Vladimir Tatlin

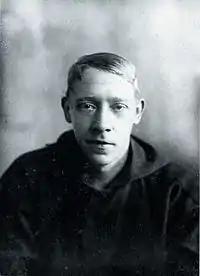
Vladimir Tatlin in a sailor's blouse (1914–1915)

Vladimir Yevgrafovich Tatlin (– 31 May 1953) was a Russian and Soviet painter, architect, and stage-designer. Tatlin achieved fame as the architect who designed The Monument to the Third International, more commonly known as Tatlin's Tower, which he began in 1919. With Kazimir Malevich he was one of the two most important figures in the Soviet avant-garde art movement of the 1920s, and he later became an important artist in the constructivist movement.